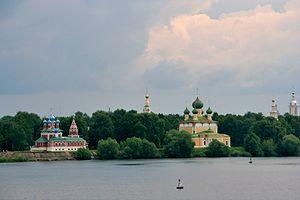
Le kremlin d'Ouglitch est un ensemble architectural historique au centre de la ville d'Ouglitch, qui regroupe plusieurs édifices de l'Anneau d'or de Russie.
La Volga est le plus grand fleuve d'Europe. Avec ses affluents, il draine plus d'un tiers de la surface de la Russie européenne. La Volga prend sa source dans les collines de Valdaï à 228 mètres d'altitude entre Moscou et Saint-Pétersbourg avant de se jeter dans la mer Caspienne après un long parcours de 3 690 km. Le fleuve est navigable sur presque toute sa longueur grâce à d'énormes aménagements réalisés pour l'essentiel durant la seconde moitié du XXᵉ siècle. Son bassin versant, d'une superficie de 1 350 000 km², rassemble une mosaïque de peuples. La vallée de la Volga concentre depuis la Seconde Guerre mondiale une part importante des activités industrielles de la Russie. La Volga joue également un grand rôle dans l'imaginaire russe et a inspiré de nombreux romans, tableaux et chansons, tels que Les Bateliers de la Volga.
Ouglitch est une ville de l'oblast de Iaroslavl, en Russie, et le centre administratif du raïon d'Ouglitch. Sa population s'élevait à 31 758 habitants en 2020. Elle est située à un coude du fleuve, ce qui lui vaudrait son nom lié au mot russe ougol qui signifie « angle », « coude ». C'est une des plus anciennes colonies slaves de la région.